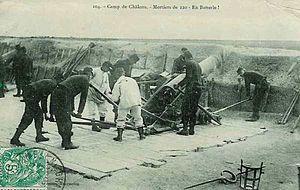
Le mortier de 220 mm modèle 1880 est une pièce d'artillerie française de la fin du XIXᵉ siècle conçue par Charles Ragon de Bange. Aussi appelé mortier de Bange de 220, 130 exemplaires seront modifiés en 1891 et porteront la désignation de modèle 1880/91.